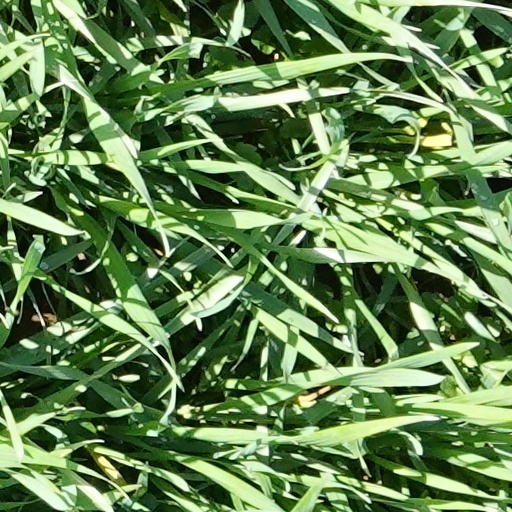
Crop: wheat